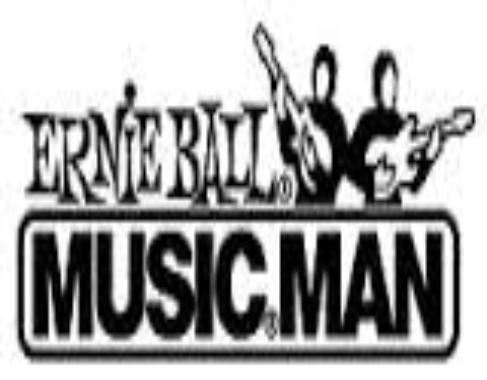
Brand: music man-2
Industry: Leisure